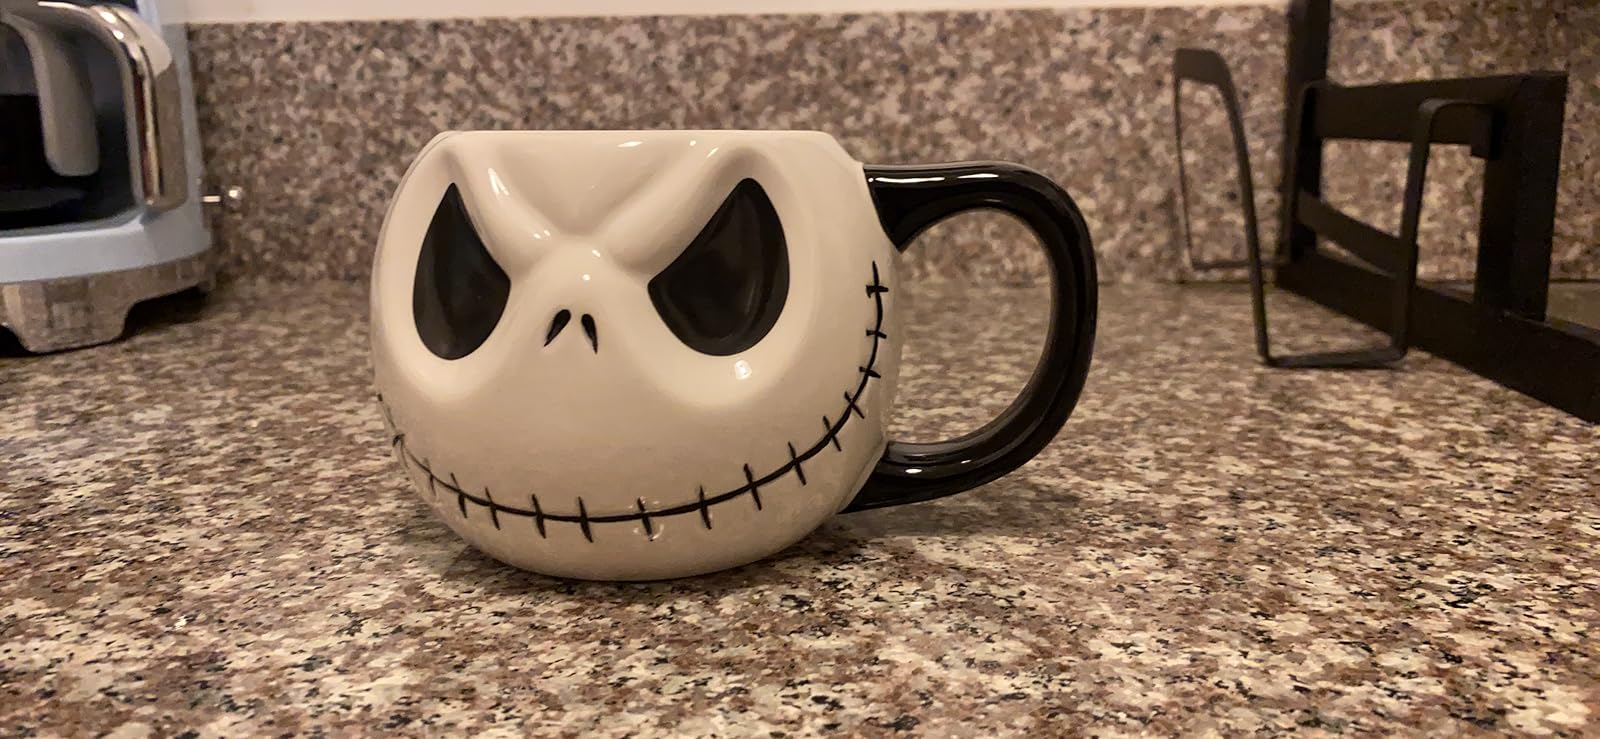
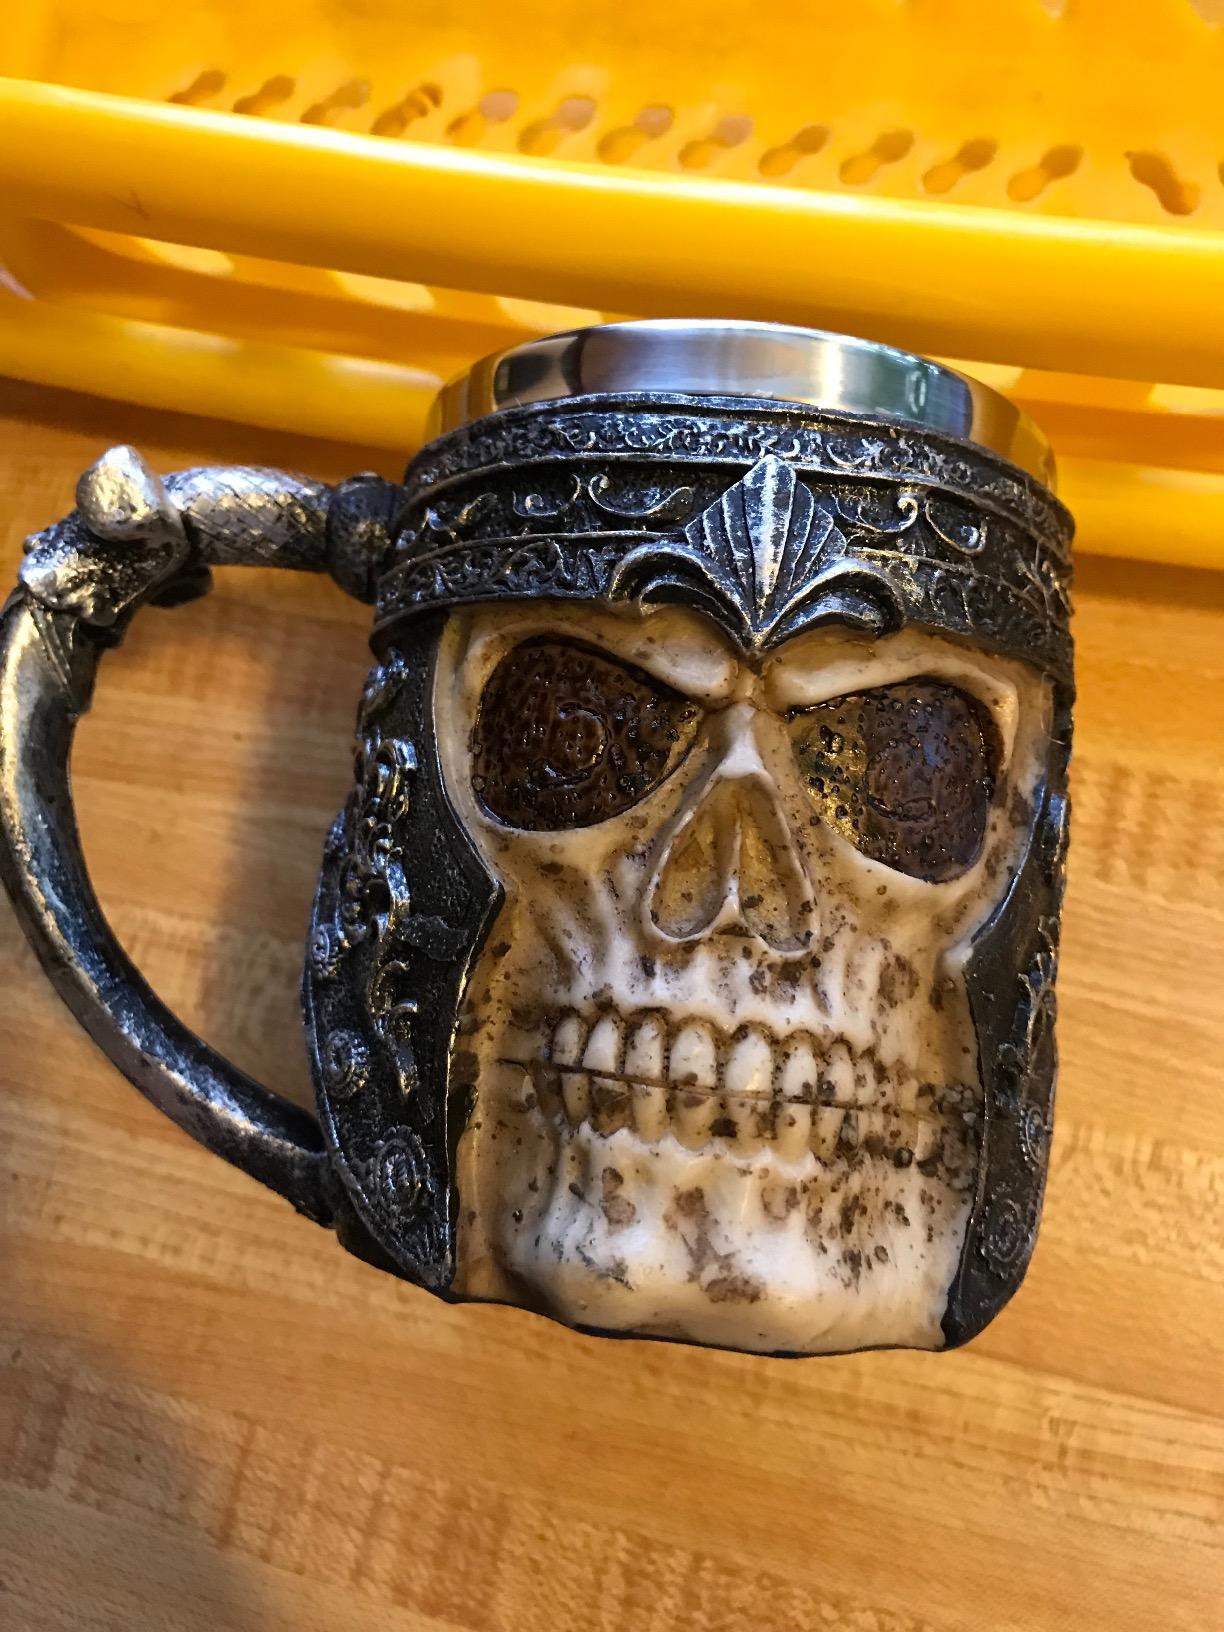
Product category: items_mug
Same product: no